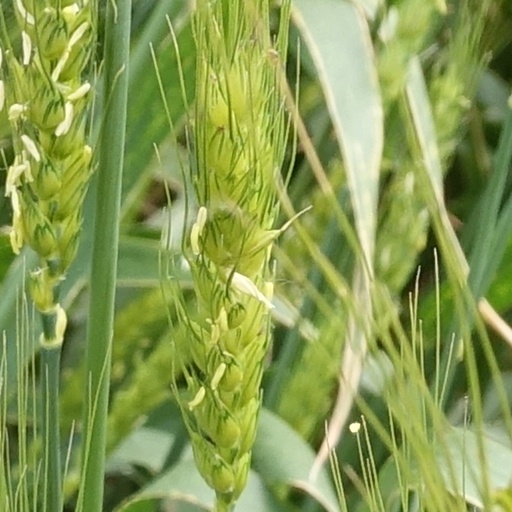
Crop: wheat